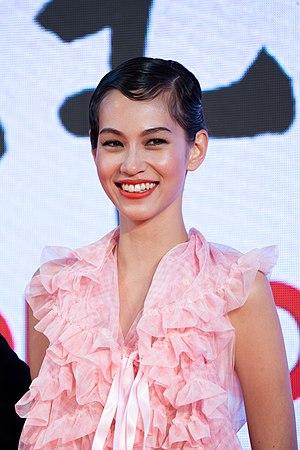
Audrie Kiko Daniel Mizuhara, connue sous le nom de Kiko Mizuhara, est une modèle, actrice, chanteuse et designer américano-japonaise qui vit au Japon depuis son enfance.